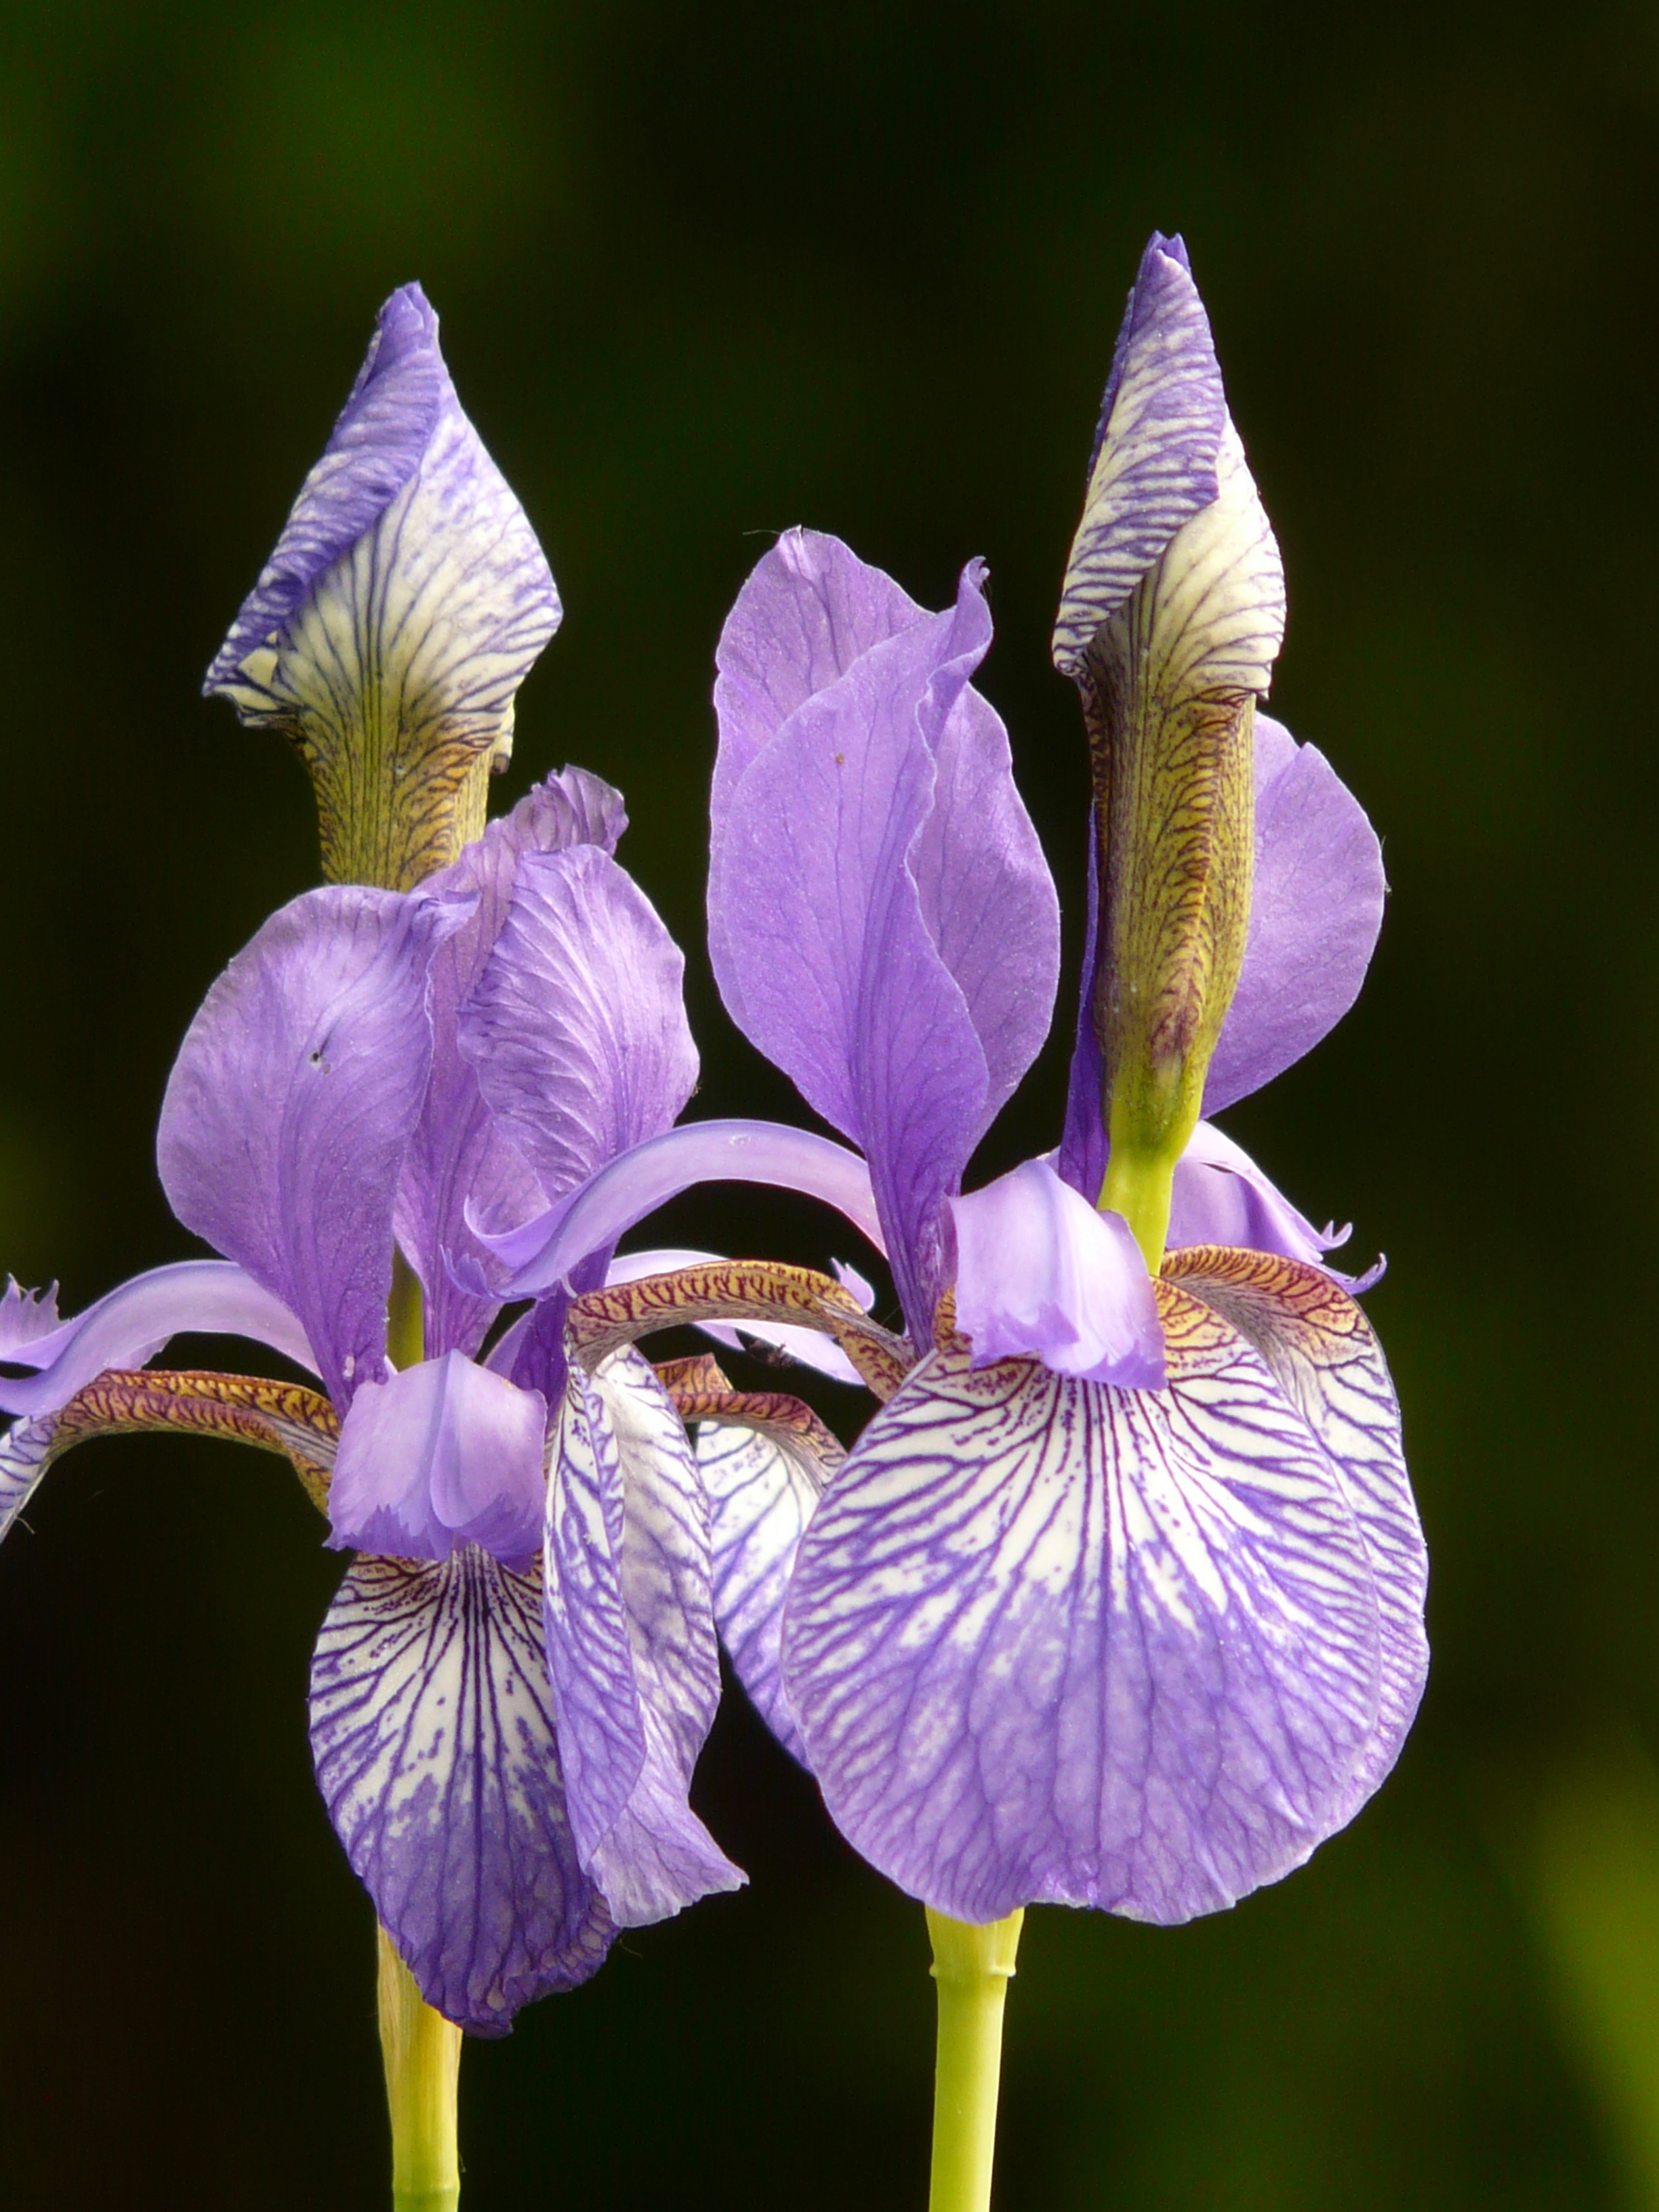
blossom, plant, flower, petal, bloom, macro, botany, close, flora, stalk, iris, eye, violet, organ, macro photography, ornamental plant, flowering plant, blue violet, iris versicolor, plant stem, land plant, iris family, different colored irises